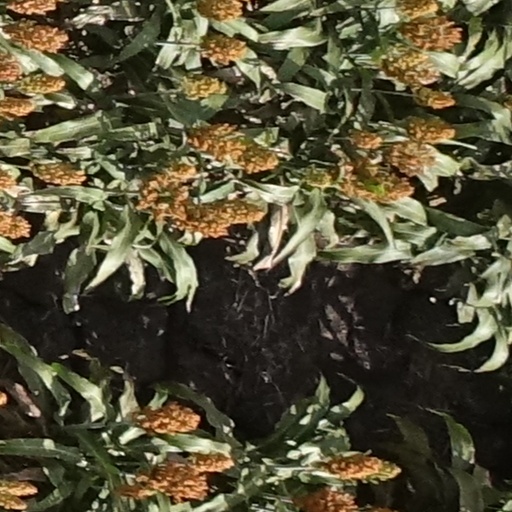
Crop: sorghum